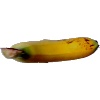
Label: banana_lady_finger